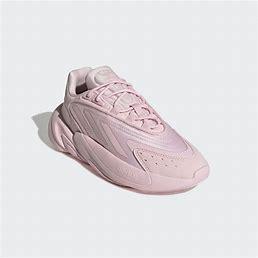
Brand: Adidas
Model: Ozelia